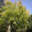
Label: maple_tree